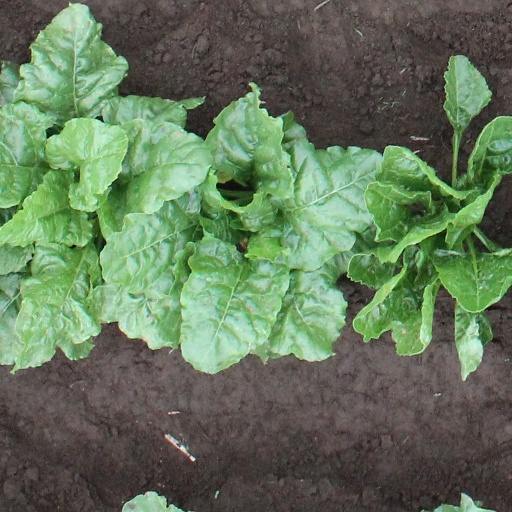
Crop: sugar beet